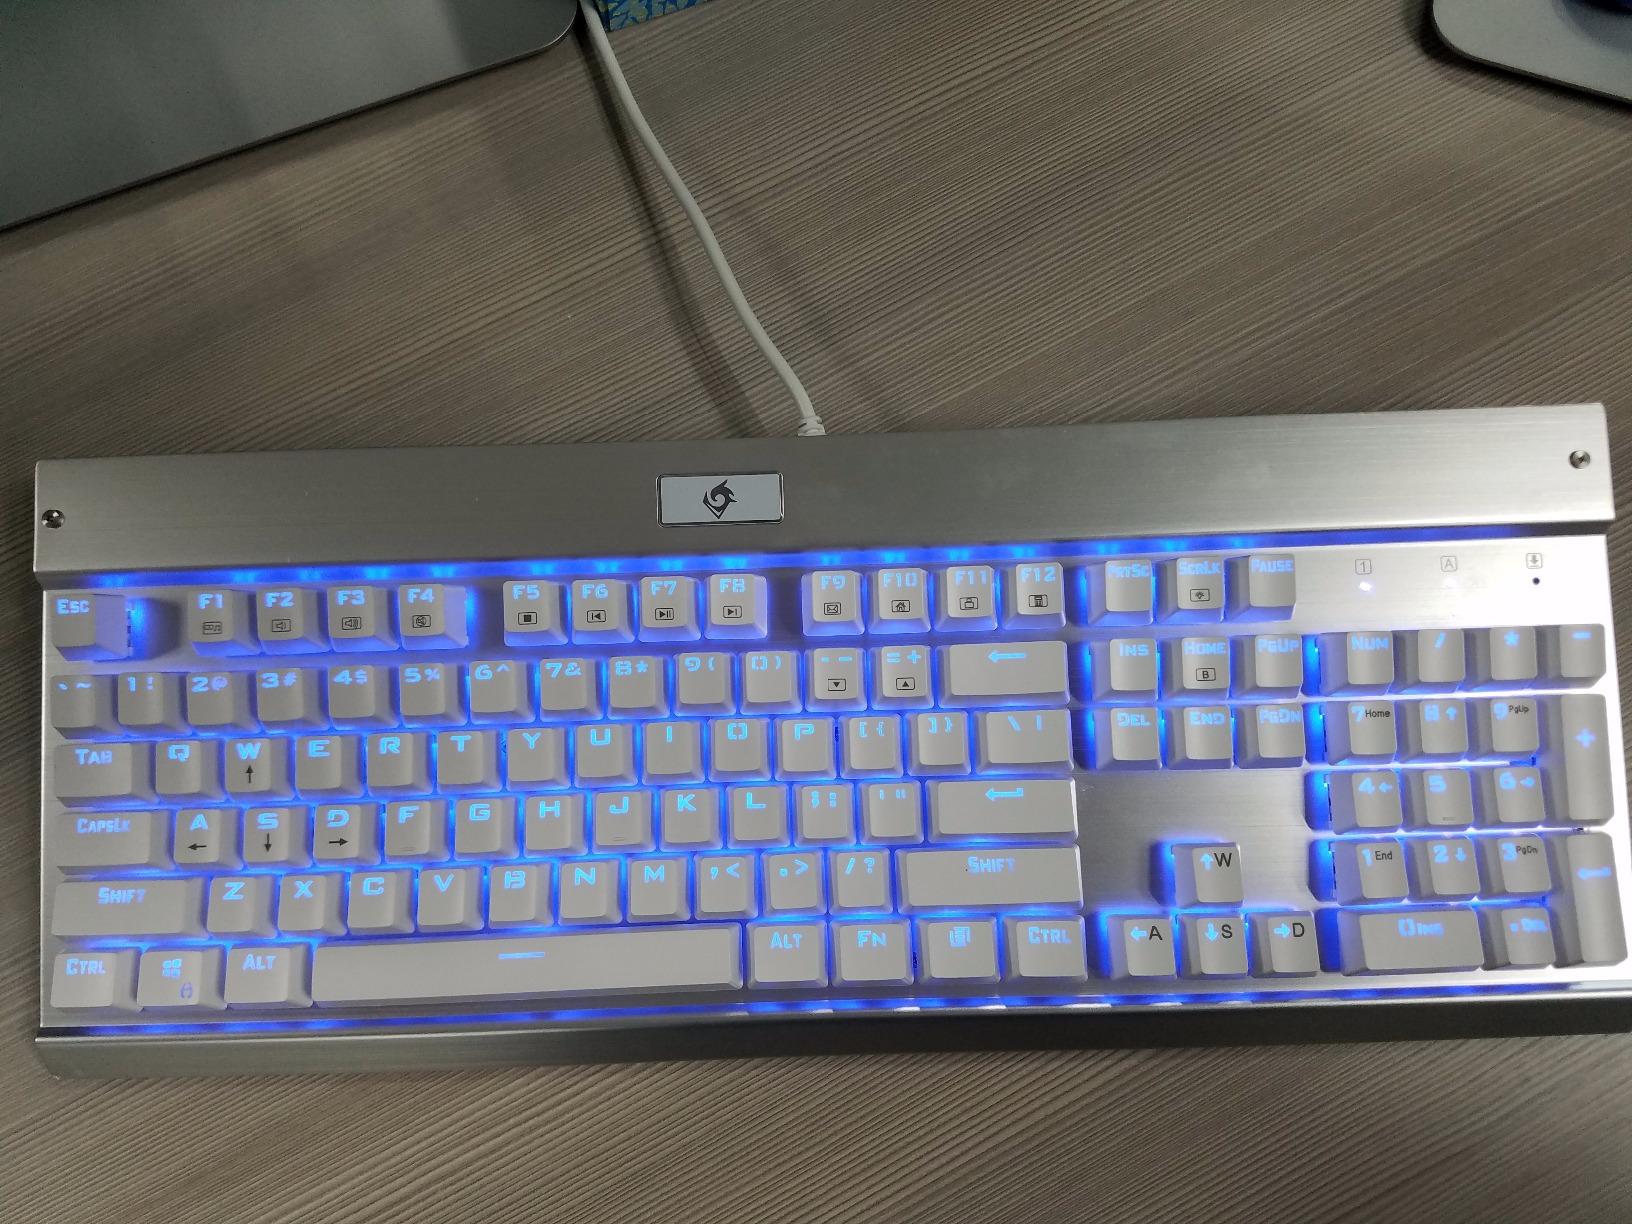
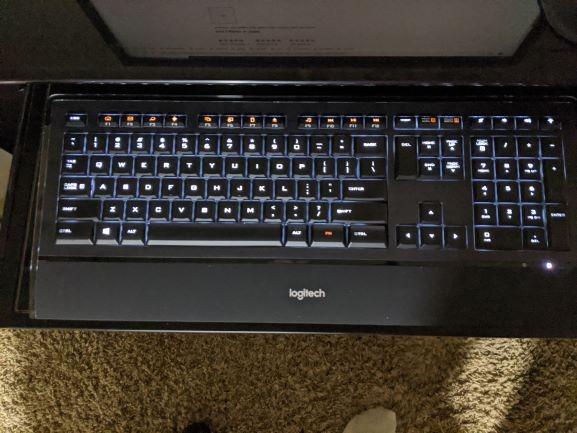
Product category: keyboard
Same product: no